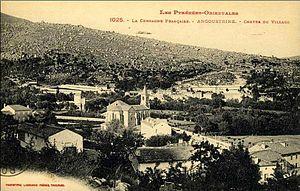
Vue générale d'Angoustrine
Angoustrine est une ancienne commune située à Angoustrine-Villeneuve-des-Escaldes, dans le département français des Pyrénées-Orientales.